Space (video game)

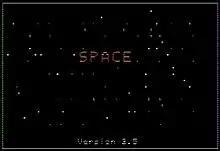
Title screen

Space (also called Space I) is a text-based role-playing video game for the Apple II designed by Steven Pederson and Sherwin Steffin of Edu-Ware Services. It was one of the first science fiction RPGs to appear on personal computers. An expansion pack, Space II by David Mullich, was released in the same year.